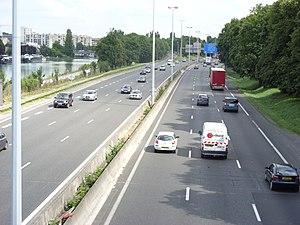
L'autoroute A4 (actuelle A344) traversant Reims, photo prise du pont Charles de Gaulle (entre les sorties Reims Centre et Reims Cathédrale) en direction de Châlons en Champagne.
L'autoroute A4, aussi appelée autoroute de l’Est, est une autoroute française qui relie Paris à Strasbourg. Elle fait partie des routes européennes E17, E25, E46, E50 et E54.
La France comptait en 2014, un réseau autoroutier d'environ 11 882 km, dont 9 048 km à péage, à travers tout le pays. Il s'agit du quatrième réseau mondial et du sixième en incluant les voies express d'au moins 2 × 2 voies. En effet, certaines régions comme la Corse et une grande partie de la Bretagne ne disposent pas d'autoroutes mais de voies express. Ainsi, neuf départements ne sont desservis par aucune autoroute structurante, en partie à cause du relief : l'Ardèche, la Charente, la Haute-Corse, la Corse-du-Sud, les Côtes-d'Armor, le Finistère, le Gers, le Morbihan et la Haute-Saône. Tous le sont en revanche par des voies express. L'outre-mer ne possède qu'une seule autoroute : l'autoroute A1, en Martinique.
L'autoroute A344, ou traversée urbaine de Reims est une autoroute française reliant l'A4 à l'ouest de Reims sur la commune de Thillois, à l'A34 au niveau de l'échangeur de Cormontreuil à l'est de Reims. Elle comporte de deux à trois voies par sens de circulation, et est limitée dans son intégralité à 90 km/h pour les véhicules légers et 80 km/h pour les plus de 3,5 tonnes.
Reims est une commune française qui se situe dans le département de la Marne en région Grand Est. Avec 182 460 habitants en 2017, Reims est la douzième commune de France par sa population. Elle n'est, en revanche, que la 29ᵉ aire urbaine française avec 320 276 habitants en 2014. Quant à son unité urbaine, elle regroupe 210 995 habitants en 2013 sur sept communes : Bétheny, Saint-Léonard, Taissy, Cormontreuil, Tinqueux, Saint-Brice-Courcelles et Reims.